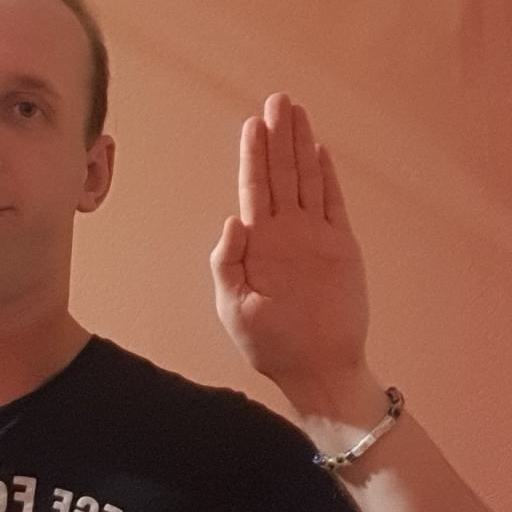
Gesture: stop